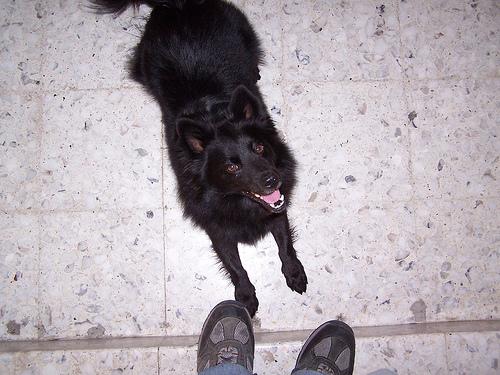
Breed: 201-n000024-schipperke